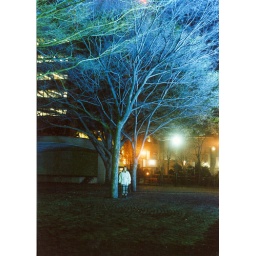
White Illumination (with blue and green lights) in Sapporo. Naomi standing under the blue tree.